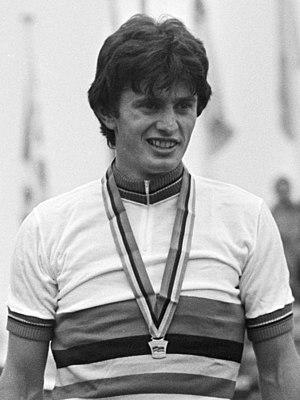
Gianni Giacomini est un coureur cycliste italien. Il a été champion du monde sur route des amateurs en 1979 et a représenté l'Italie lors des Jeux olympiques de 1980. Il est devenu professionnel en 1981 et a dû arrêter sa carrière en 1983 à cause d'un rétrécissement d'une artère de la jambe.